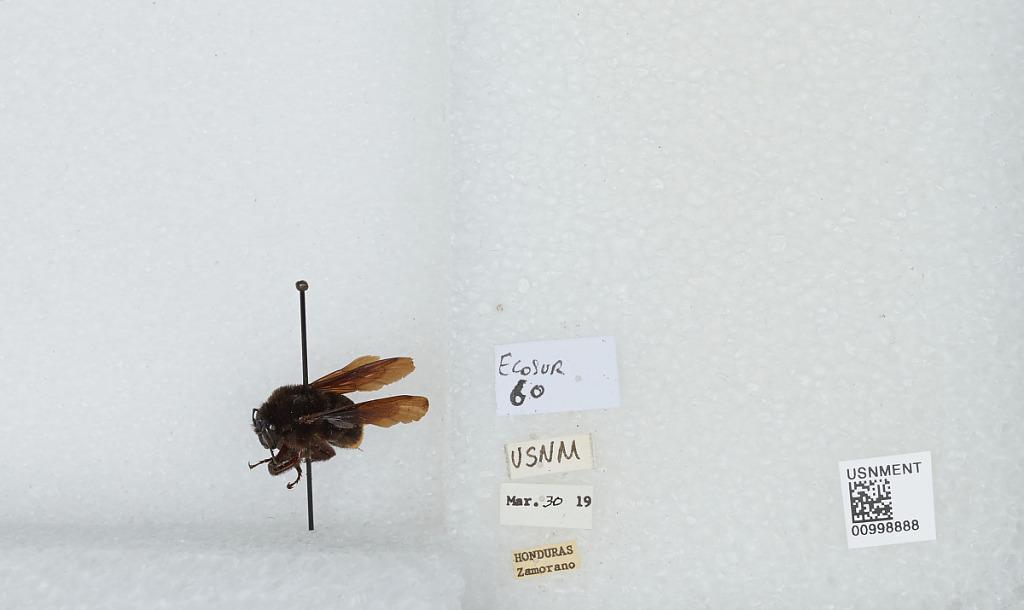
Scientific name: Bombus (Pyrobombus) mixtus Cresson
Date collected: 1919-3-30
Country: Honduras
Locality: Zamorano University, 30 Km east of Tegucigalpa, Honduras